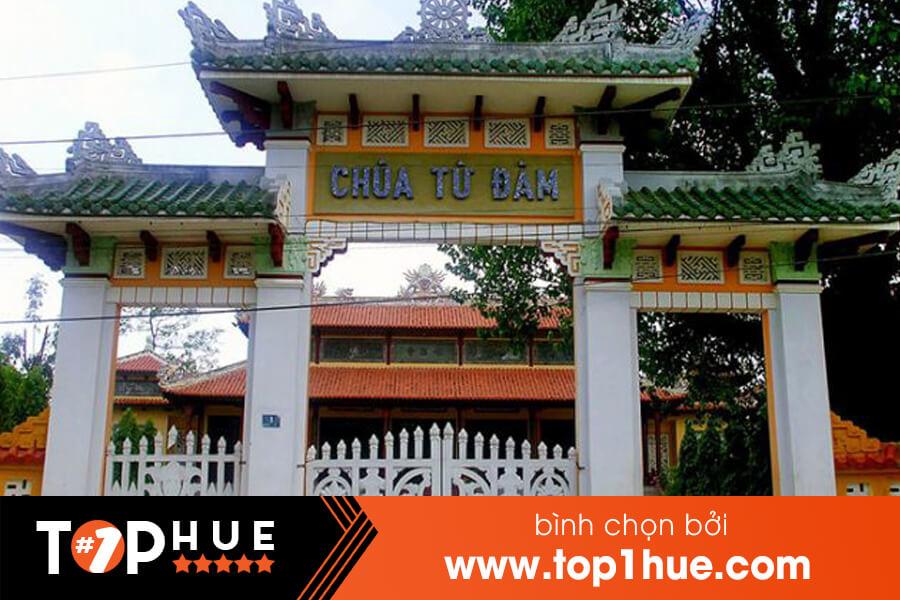
những cánh cổng của ngôi chùa thì có màu trắng